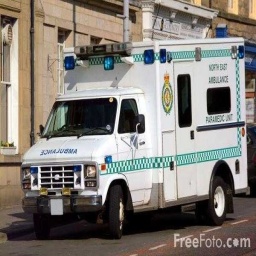
Label: ambulance